Zlatorog Arena

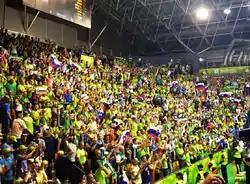
Slovenian fans during the EuroBasket 2013 match

Zlatorog Arena is an indoor sporting arena located in Celje, Slovenia which opened in December 2003. The arena has a capacity for 5,191 spectators.